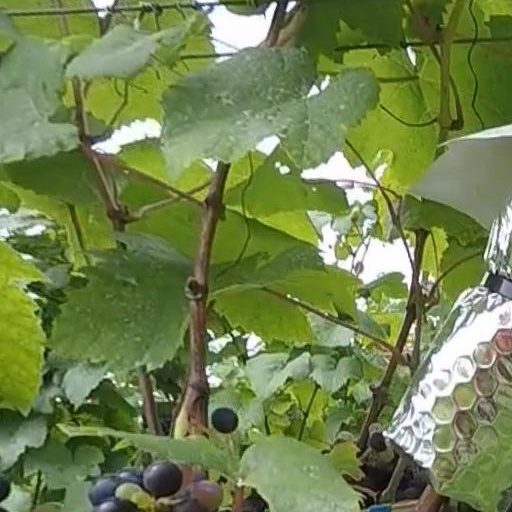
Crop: grape